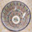
Label: bowl